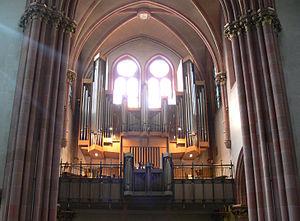
L'église Saint-Louis est une église catholique de Berlin-Wilmersdorf dédiée à saint Louis de France. Elle a été construite en style néogothique entre 1895 et 1897.